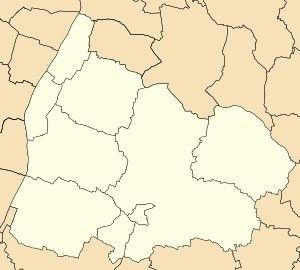
La communauté de communes du pays de Bâgé est une ancienne communauté de communes située dans l'Ain et regroupant neuf communes.